Joey Janela

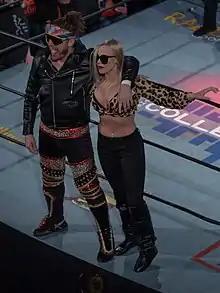
Janela alongside Penelope Ford in 2019

In January 2019, it was revealed that Janela would be one of the first signees to All Elite Wrestling (AEW), a new wrestling promotion started by sports executive Tony Khan and wrestlers Cody and The Young Bucks. It was later revealed that Janela had signed a three-year deal with the promotion. His deal allowed him to still work independent wrestling dates.